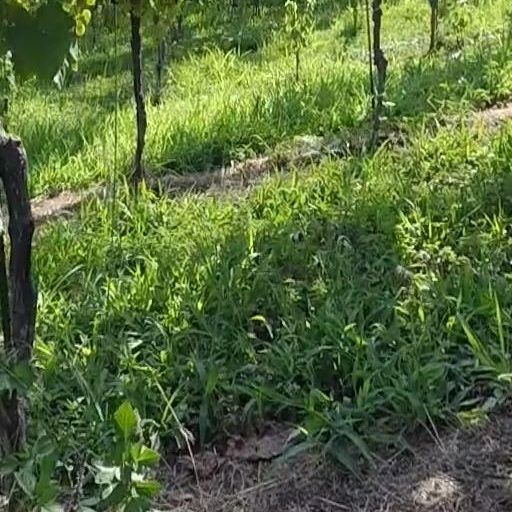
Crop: grape